Maya Le Tissier

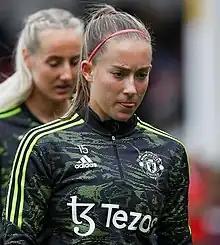
Le Tissier with Manchester United in 2022

Maya Le Tissier (born 18 April 2002) is a professional footballer who plays as a centre-back for Women's Super League (WSL) club Manchester United, which she captains, and the England national team.